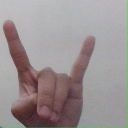
अक्षर: श